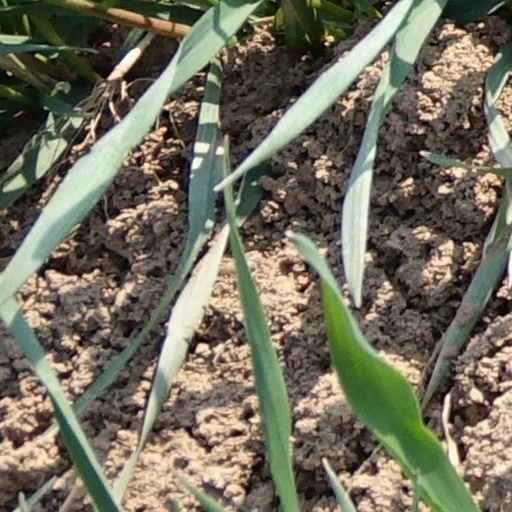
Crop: wheat